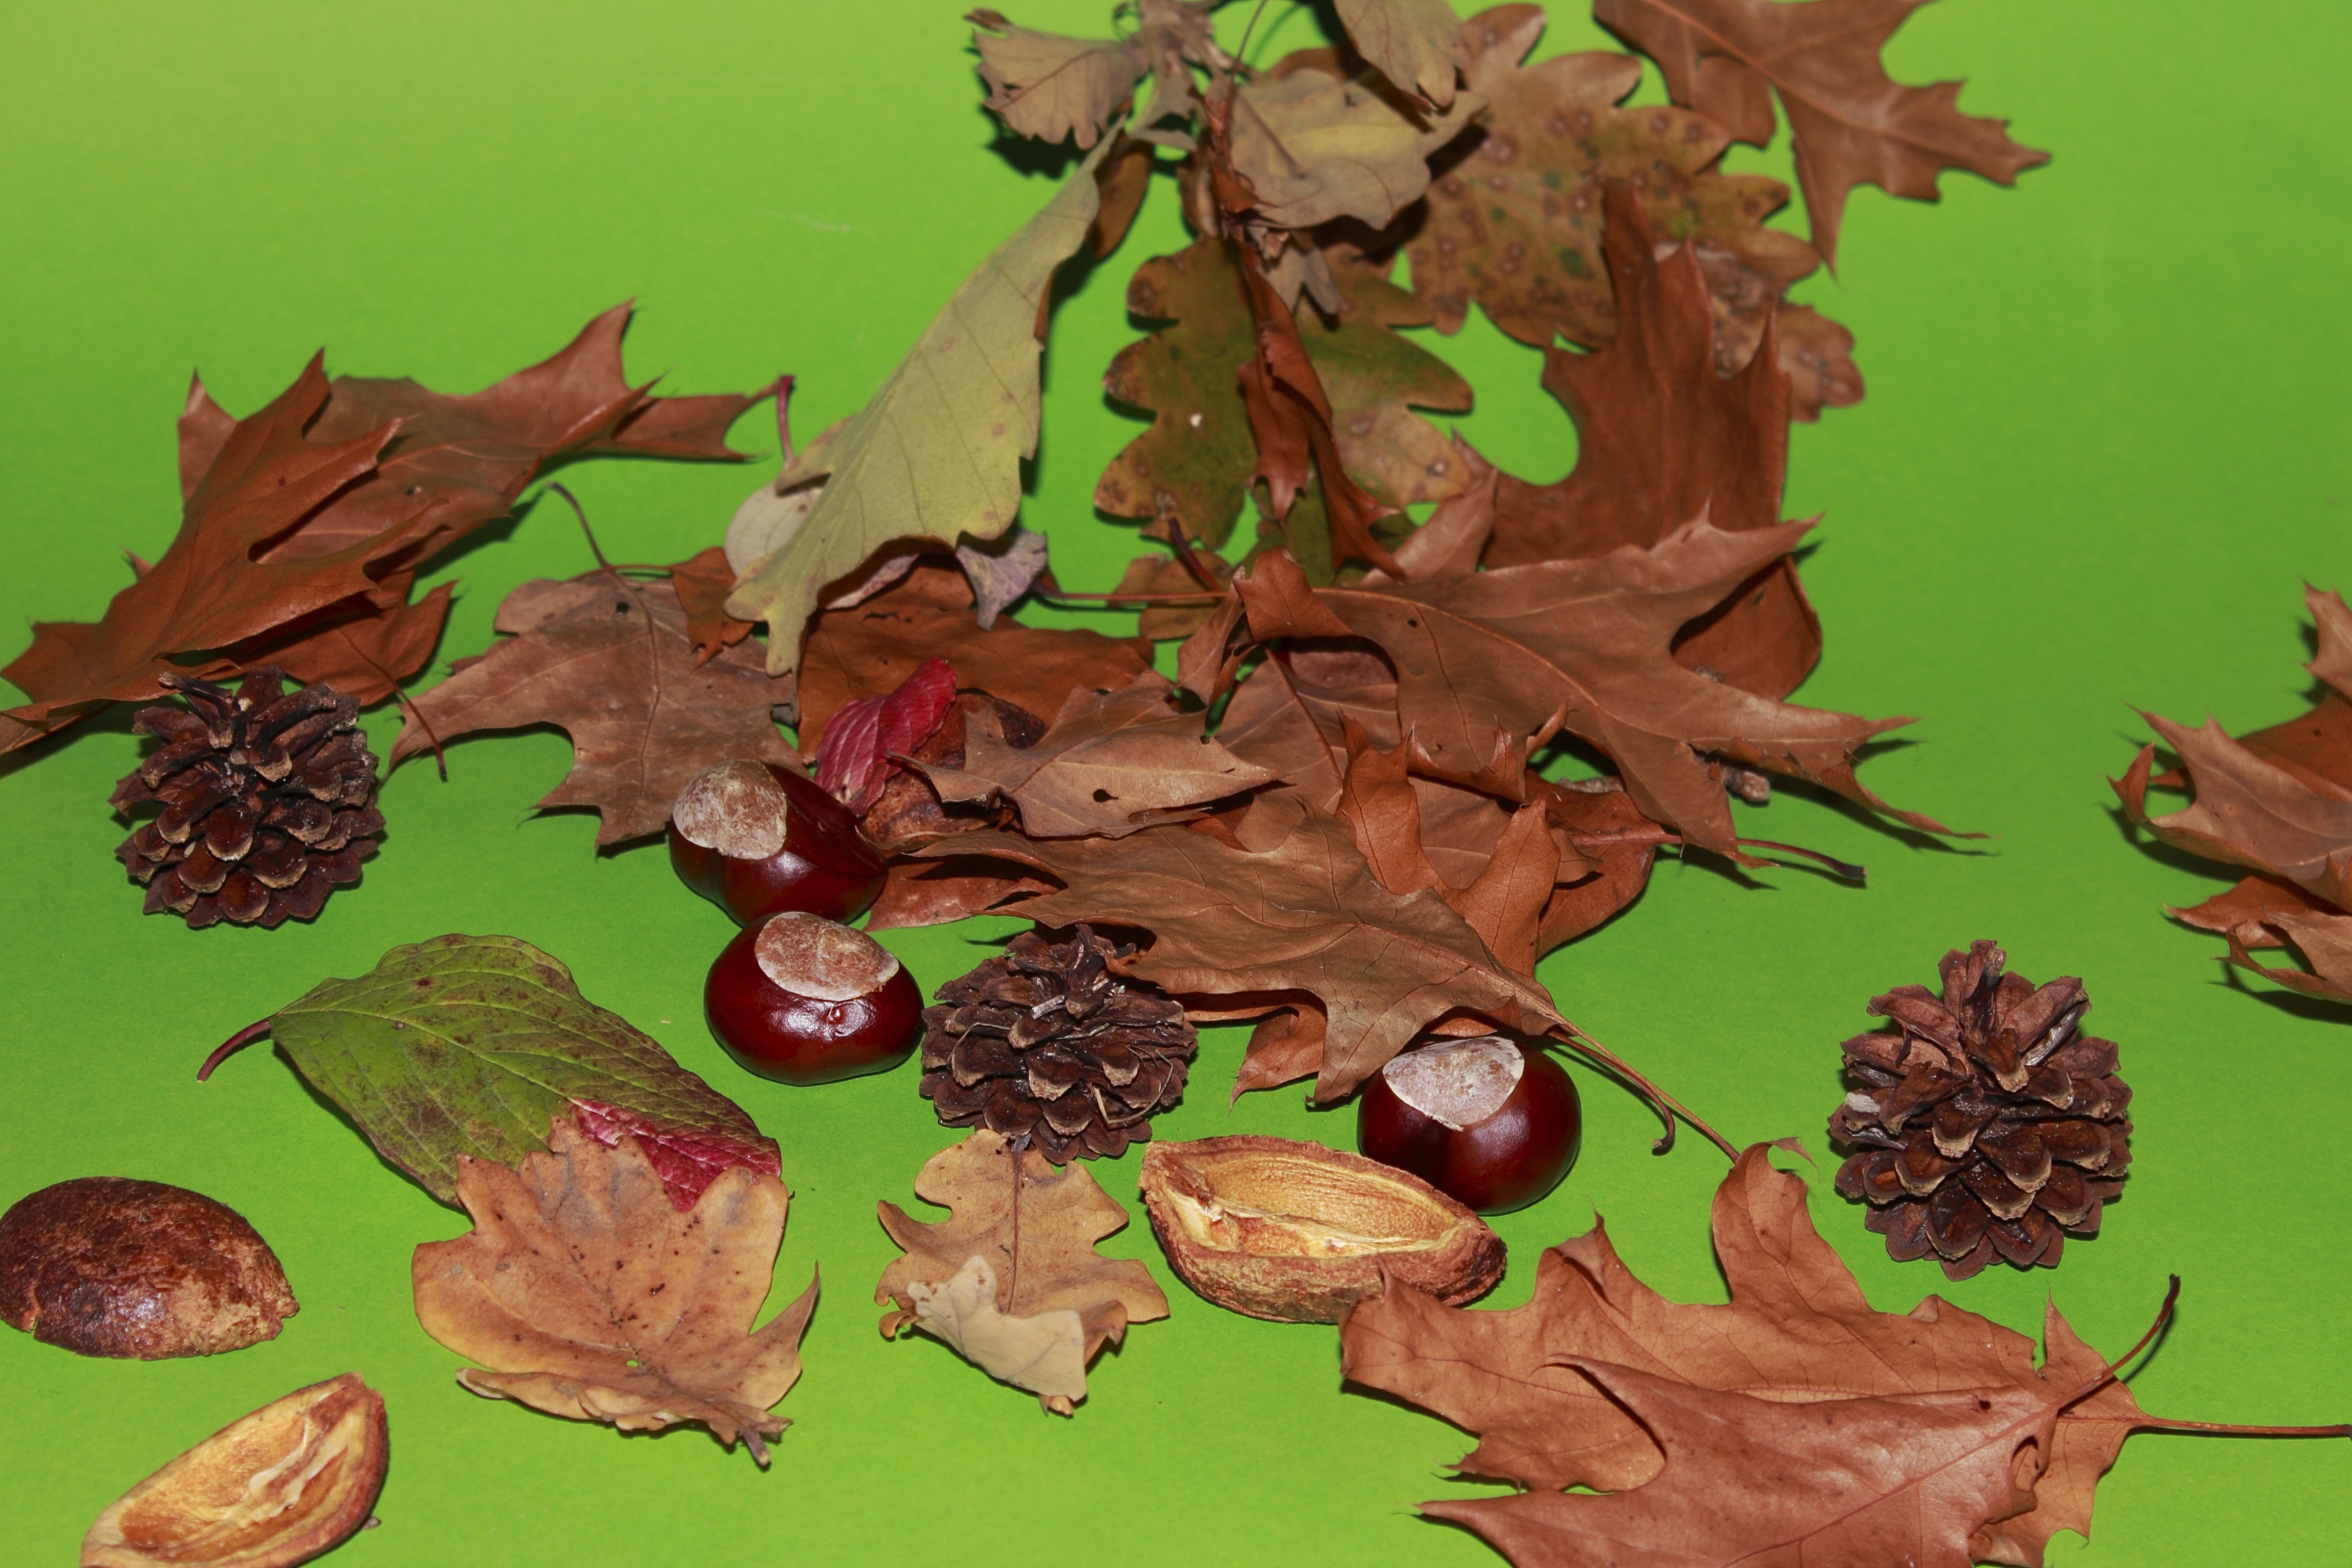
tree, branch, plant, leaf, flower, produce, autumn, botany, maple tree, leaves, oak, fall color, ecosystem, fall leaves, chestnut, pine cones, flowering plant, woody plant, land plant